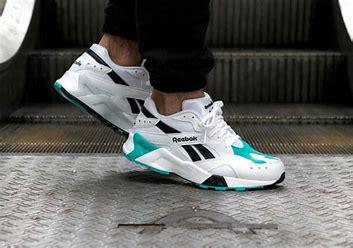
Brand: Reebok
Model: Aztrek